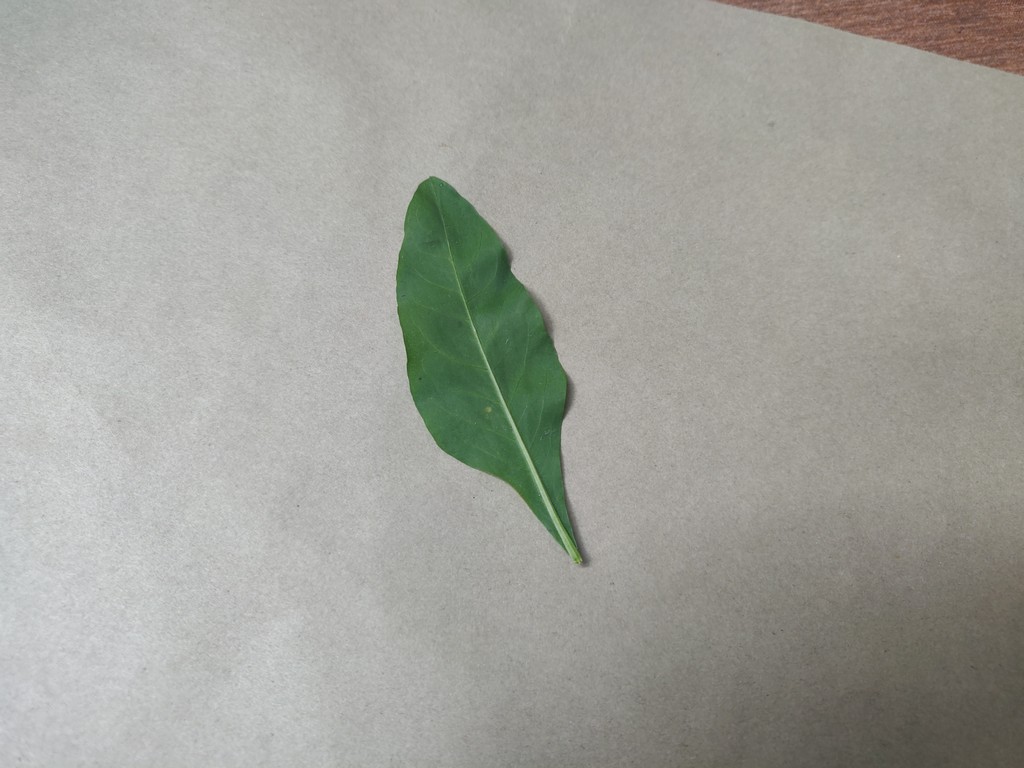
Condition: Healthy
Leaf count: single
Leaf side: back